Sadiola Gold Mine

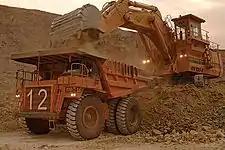

The mine was jointly owned by AGA (41%), IAMGOLD (41%) and the Government of Mali(18%), and operated by AGA until December 2020. Allied Gold Corp (AGC), a private company, bought out IAMGOLD & AGA interests in the SEMOS project (80%) and now operates the mine with the Republic of Mali now owning (20%).